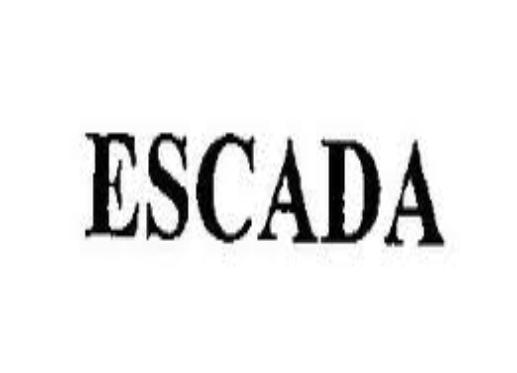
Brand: Escada
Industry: Necessities